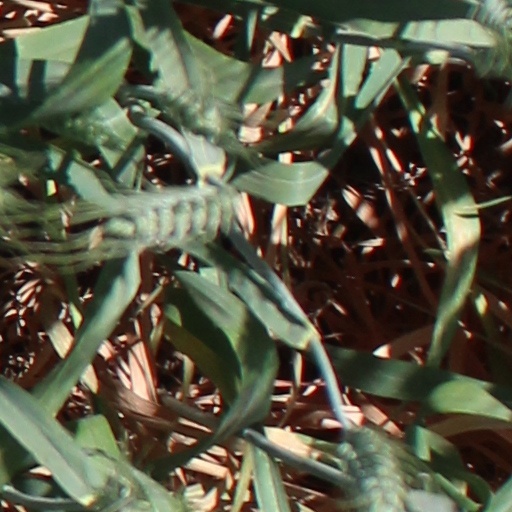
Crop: wheat